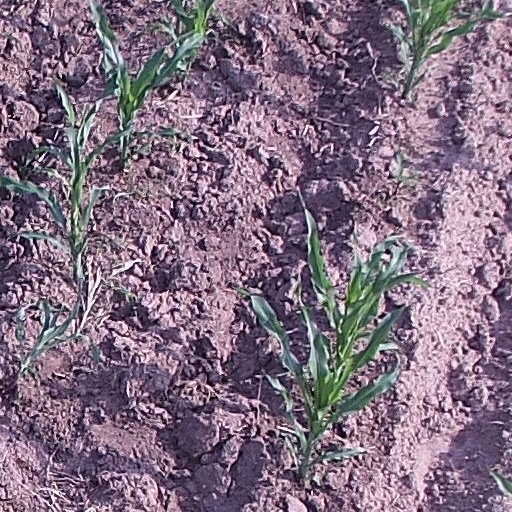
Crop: maize; corn